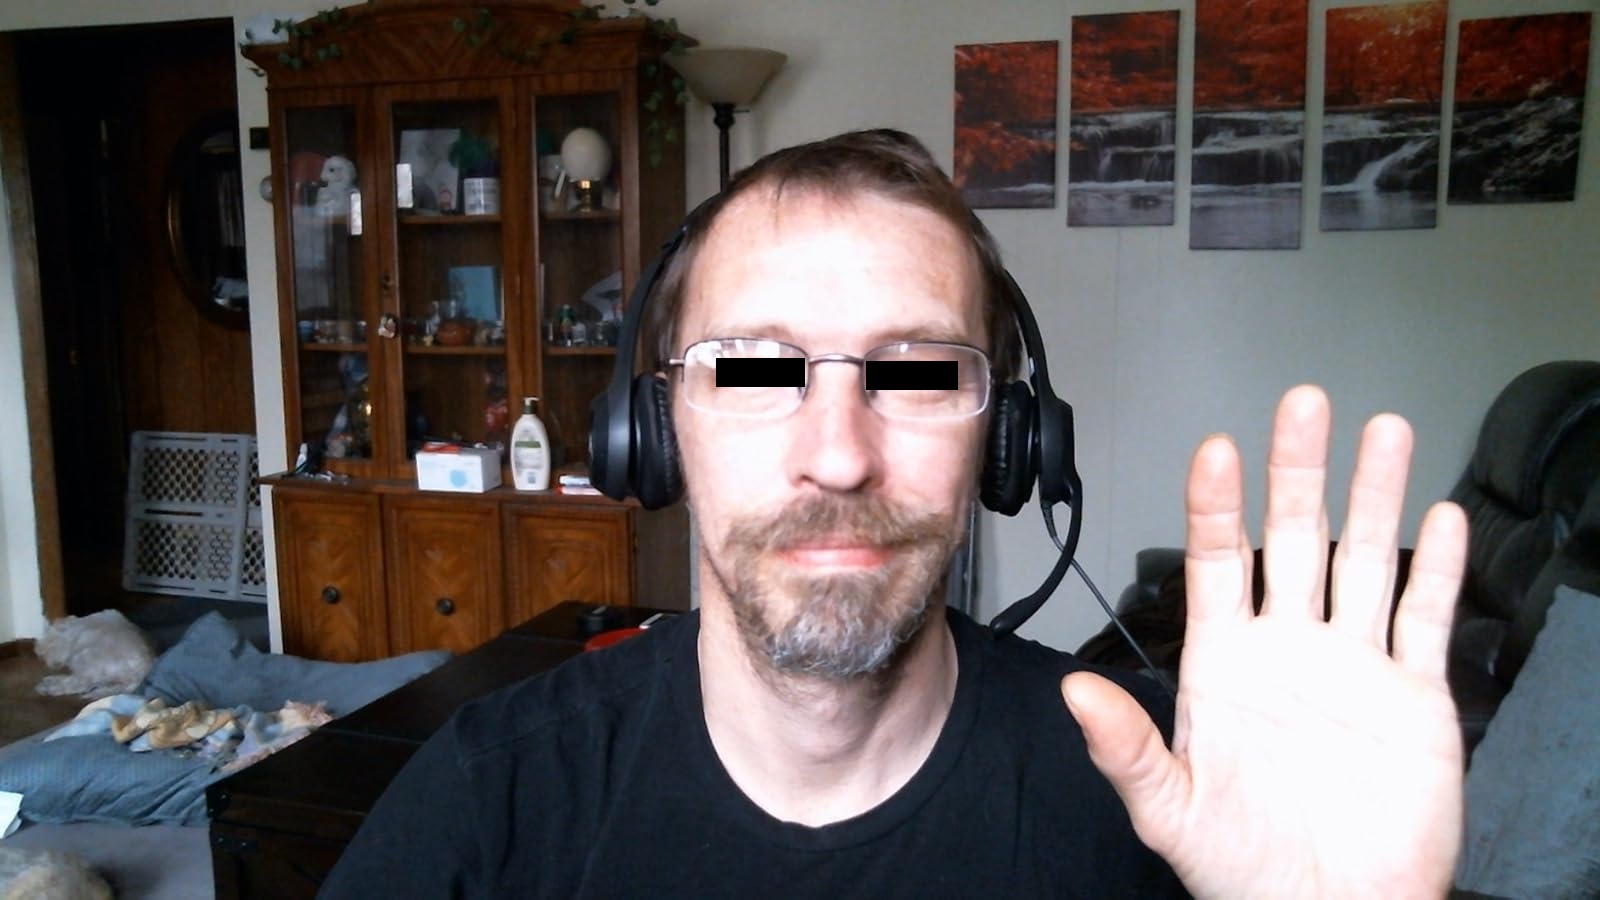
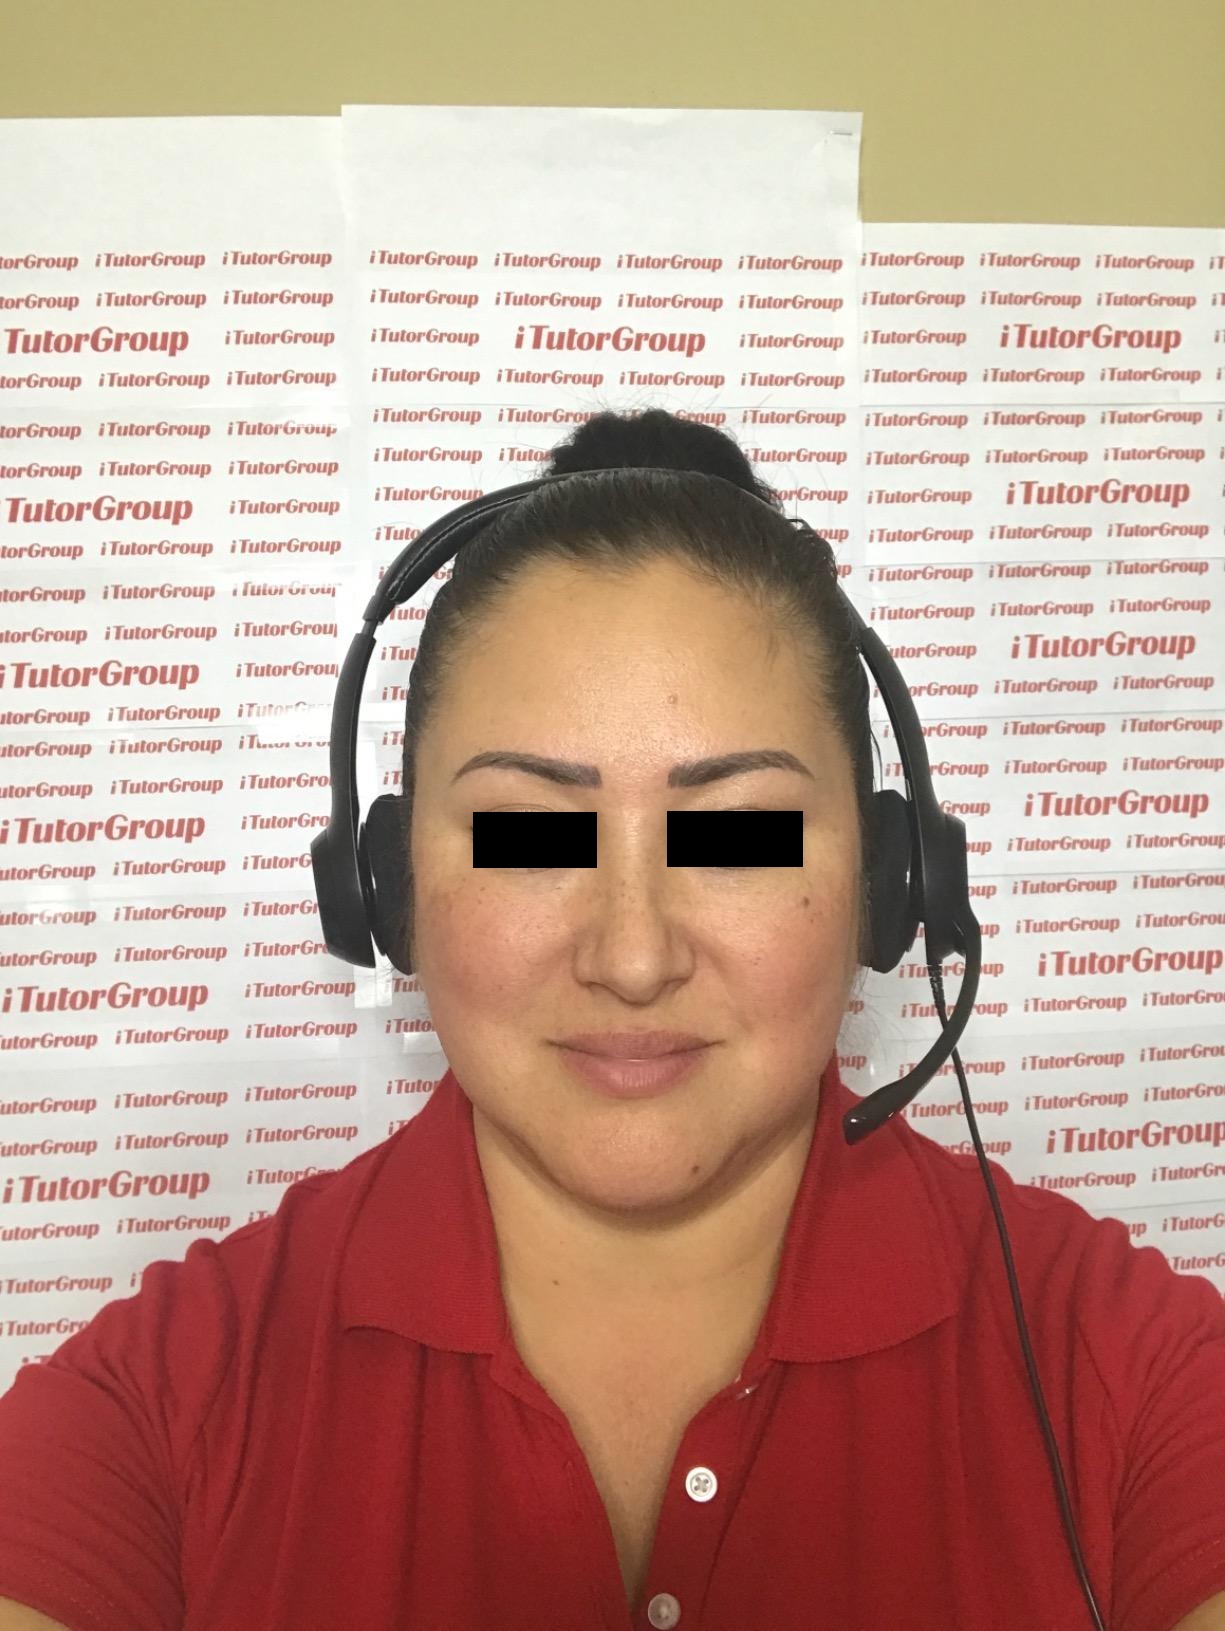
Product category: headphones
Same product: yes